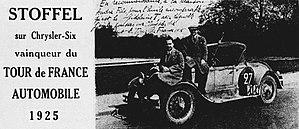
Henri Stoffel, vainqueur du Tour de France automobile 1925 sur Chrysler-Six.
Henri Stoffel, né le 14 juin 1883 à Pont d'Ain et décédé le 16 octobre 1972 à Royan, est un pilote automobile de course français, en Grand Prix et en endurance.